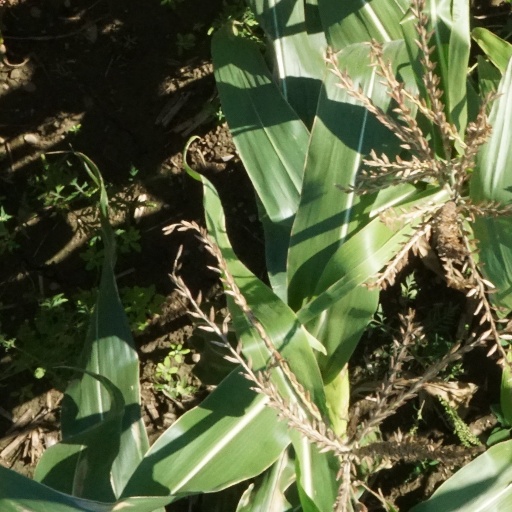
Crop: maize; corn